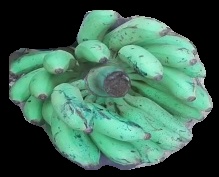
Variety: elakki-bale
Grade: grade3